Australian rules football in Asia

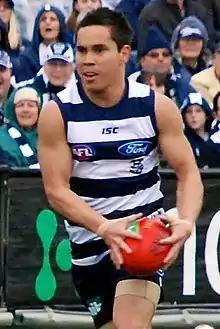
Mathew Stokes in 2011

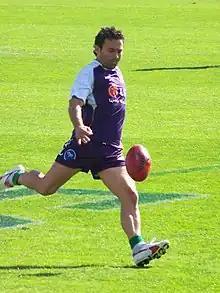
Australian Football Hall of Famer Peter Bell is the greatest player to come out of South Korea

Australian rules football started in Singapore in April 1993, when a group from the Australian expatriate community founded the Singapore Lions (later Wombats) Australian Football Club. The Singapore Wombats play matches throughout each year against visiting Royal Australian Navy ships, as well as a number of tour matches against other expat-based teams from around Asia in the AFL Asia League and the Bali Masters. One of Asia's most successful clubs the Singapore Wombats have won the AFL Asian Championships many times including 2005, 2006, 2011,